Chalastra pellurgata

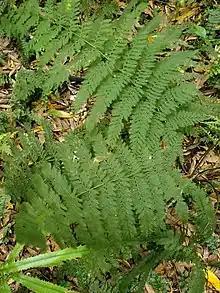
Larval host plant "Leptopteris hymenophylloides".

The larvae feed on the fronds of fern species including "Leptopteris hymenophylloides, Leptopteris superba, Adiantum cunninghamii, Polystichum vestitu, Alsophila smithii," and the silver fern.